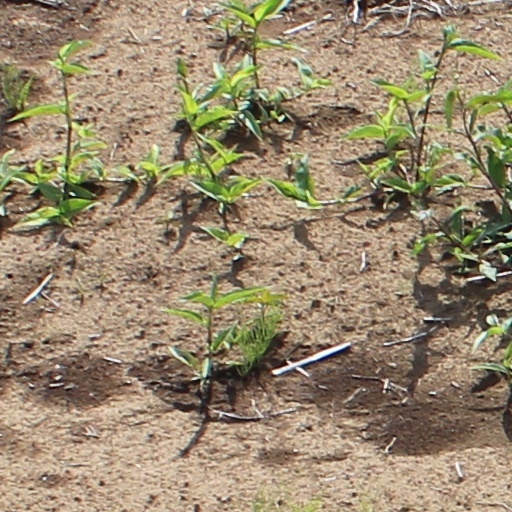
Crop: wheat